Ida Holz

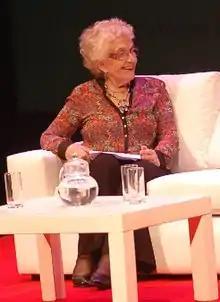

Ida Holz Bard (born 30 January 1935) is a Uruguayan engineer, computer scientist, professor, and researcher, known as a pioneer in the field of computing and the Internet.